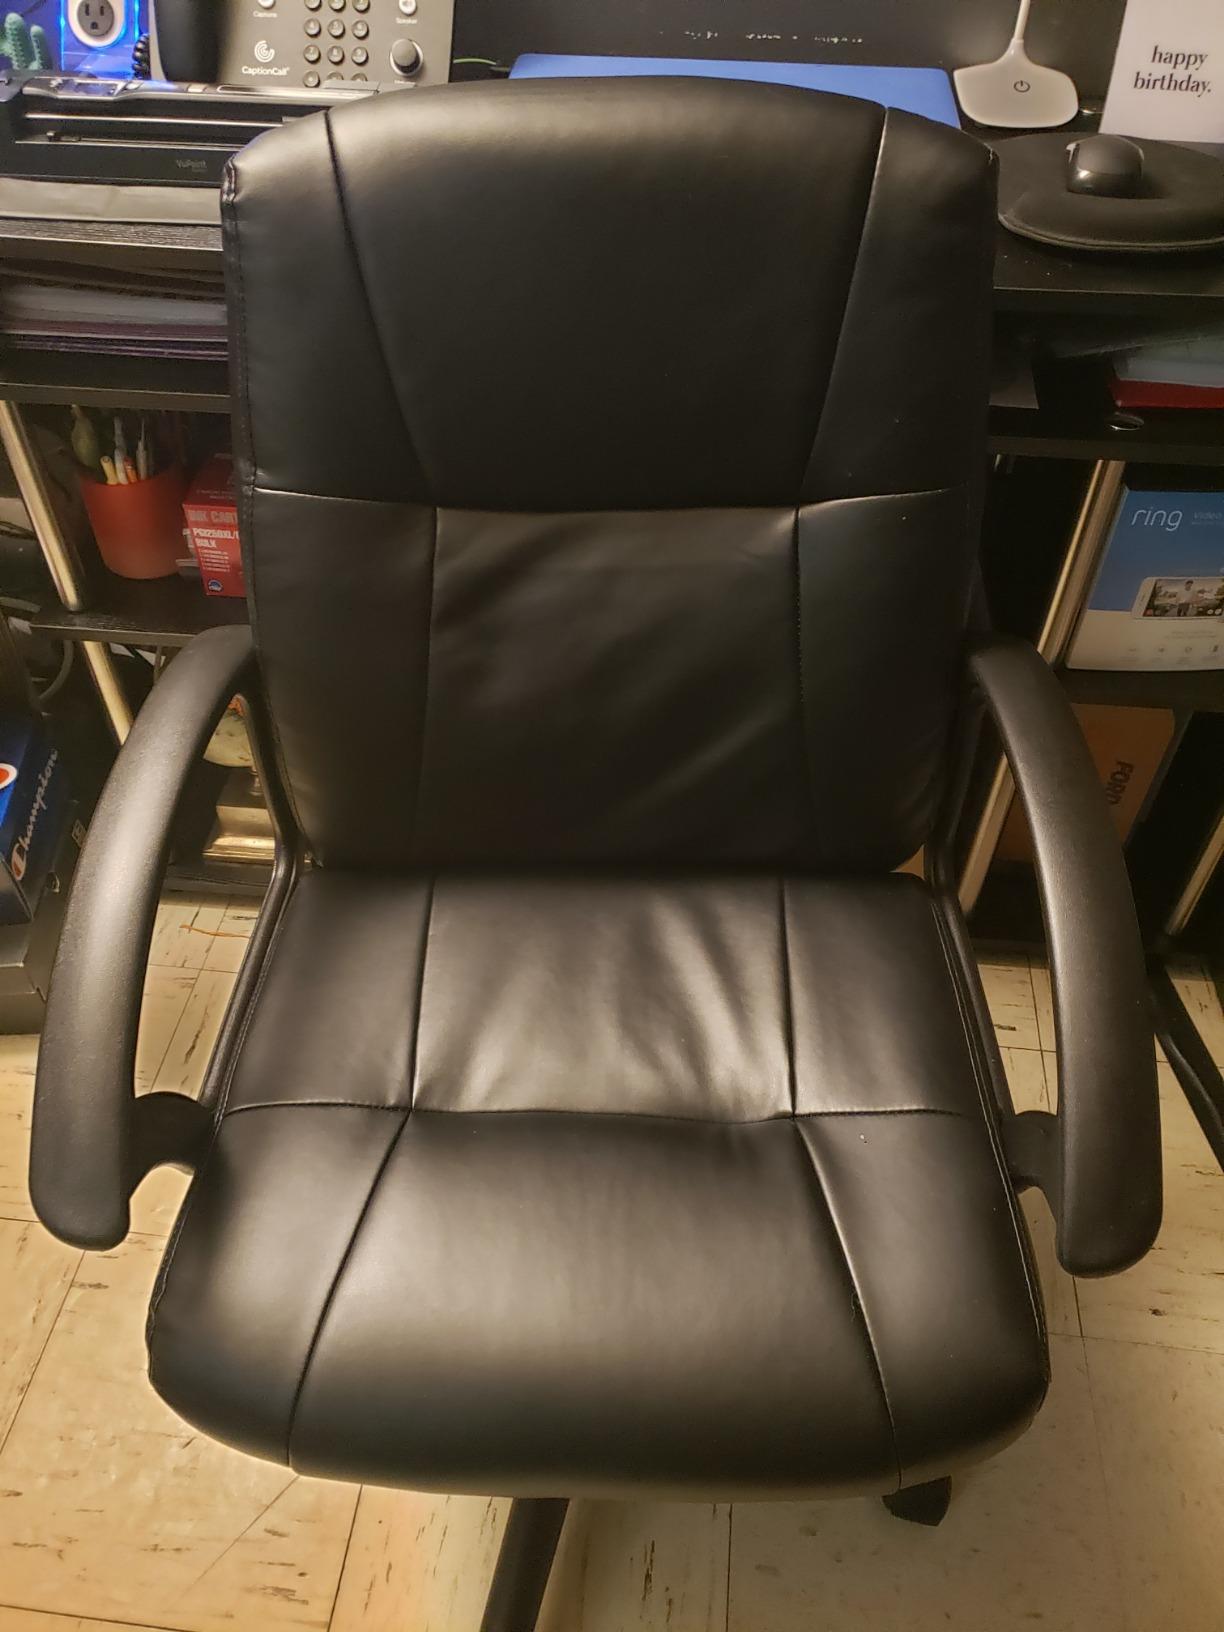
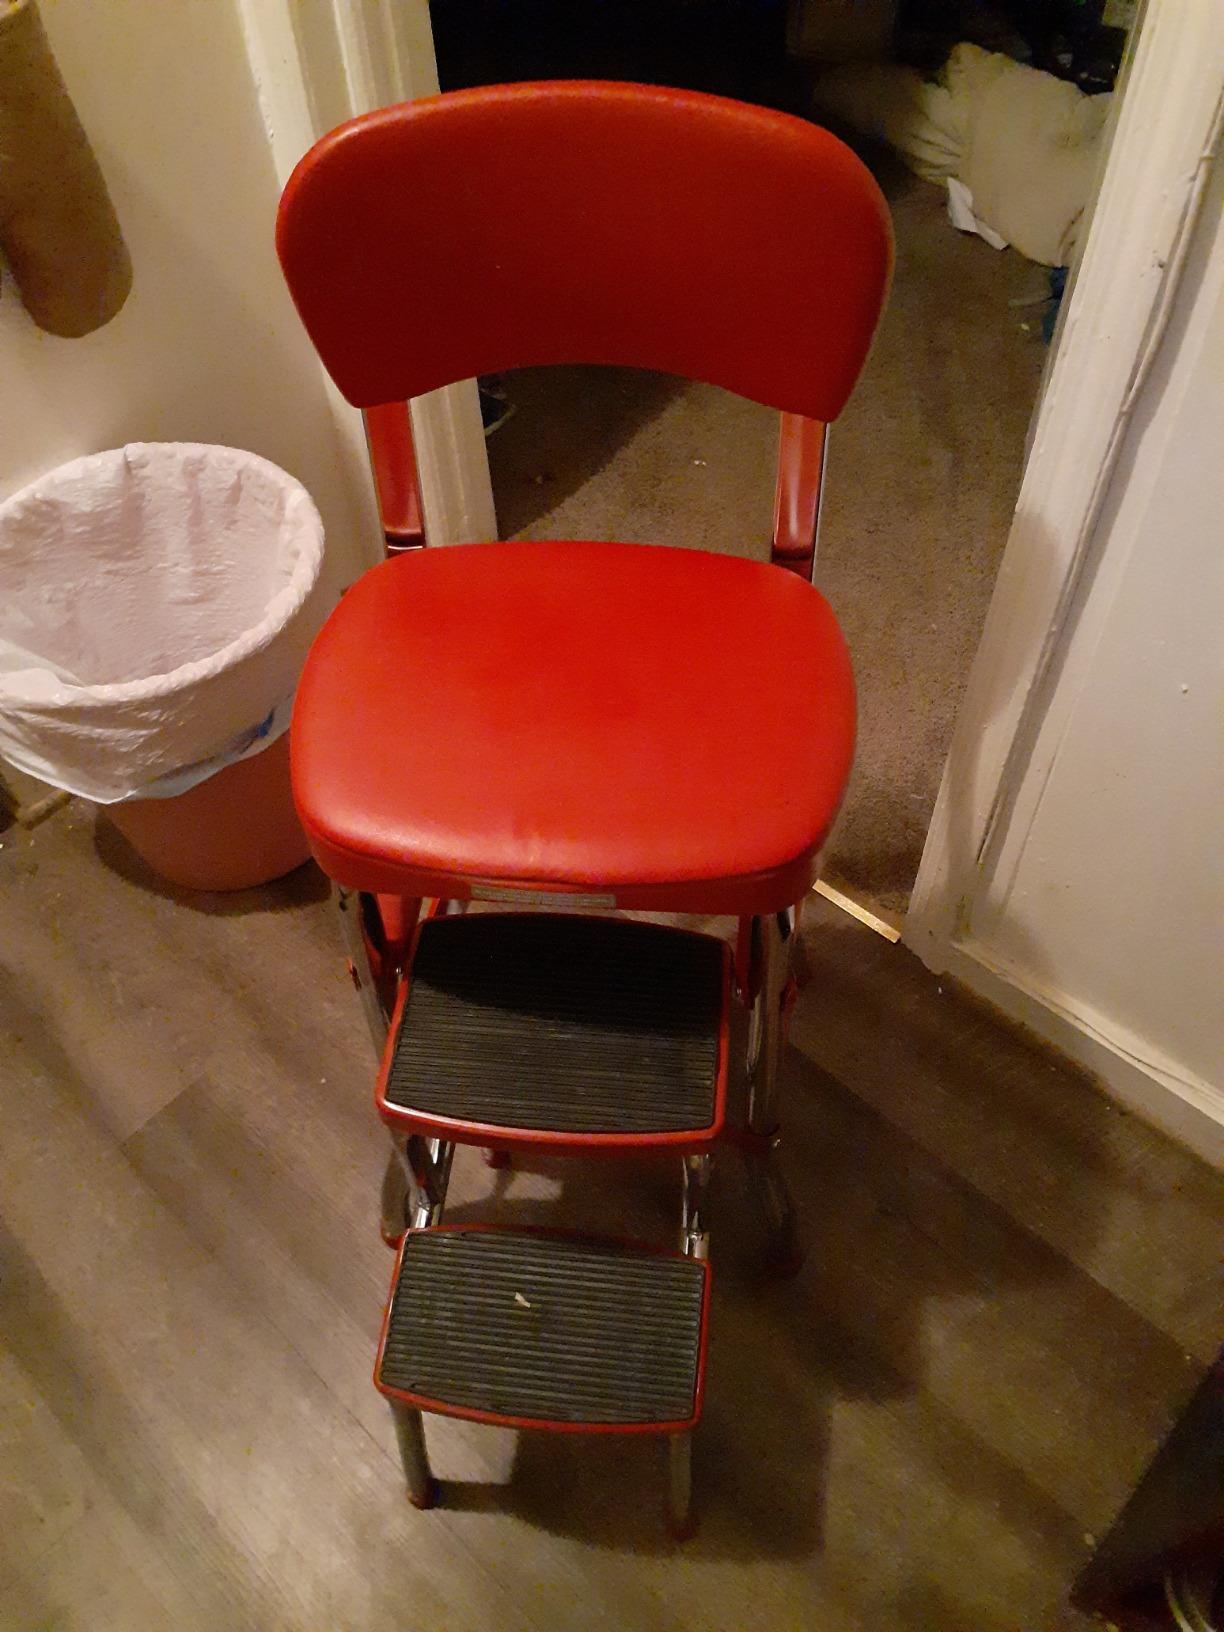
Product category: items_chair
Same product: no